Sky position (RA, Dec in degrees): 199.997, 2.671
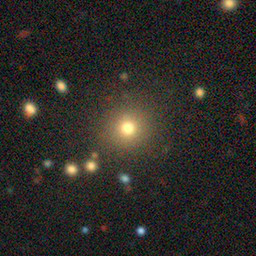
Galaxy morphology: Round Smooth Galaxies